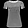
Label: T - shirt / top